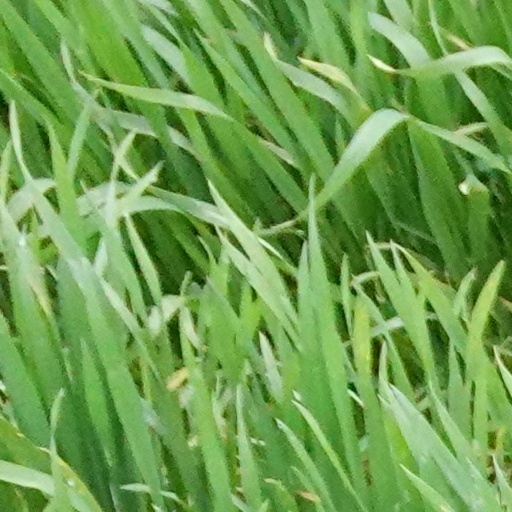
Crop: wheat